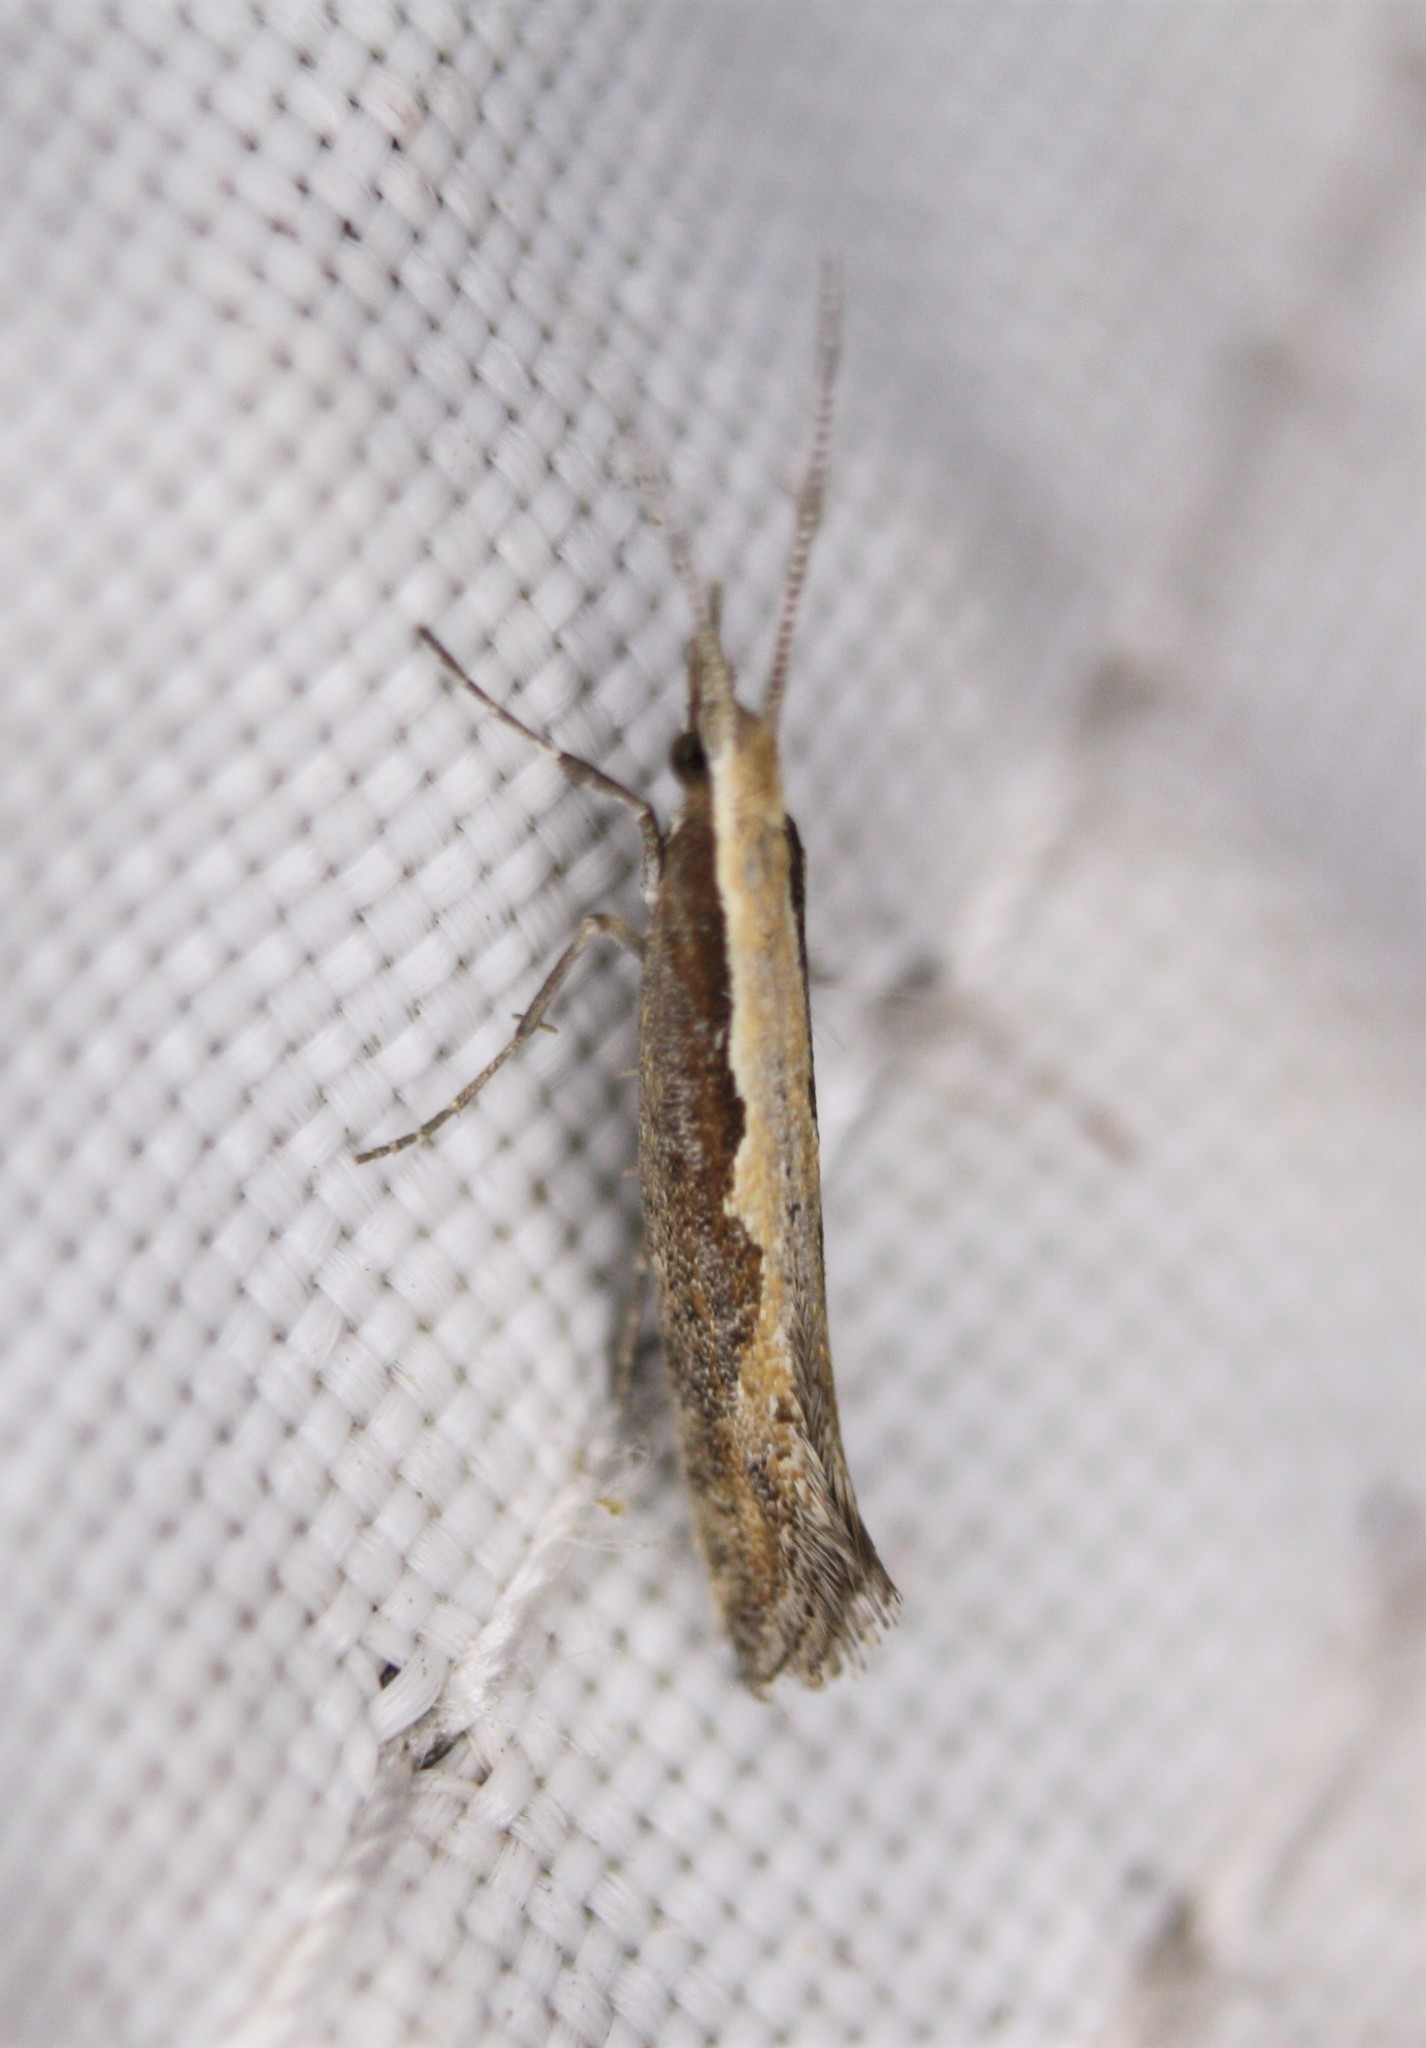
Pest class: diamondback_moth